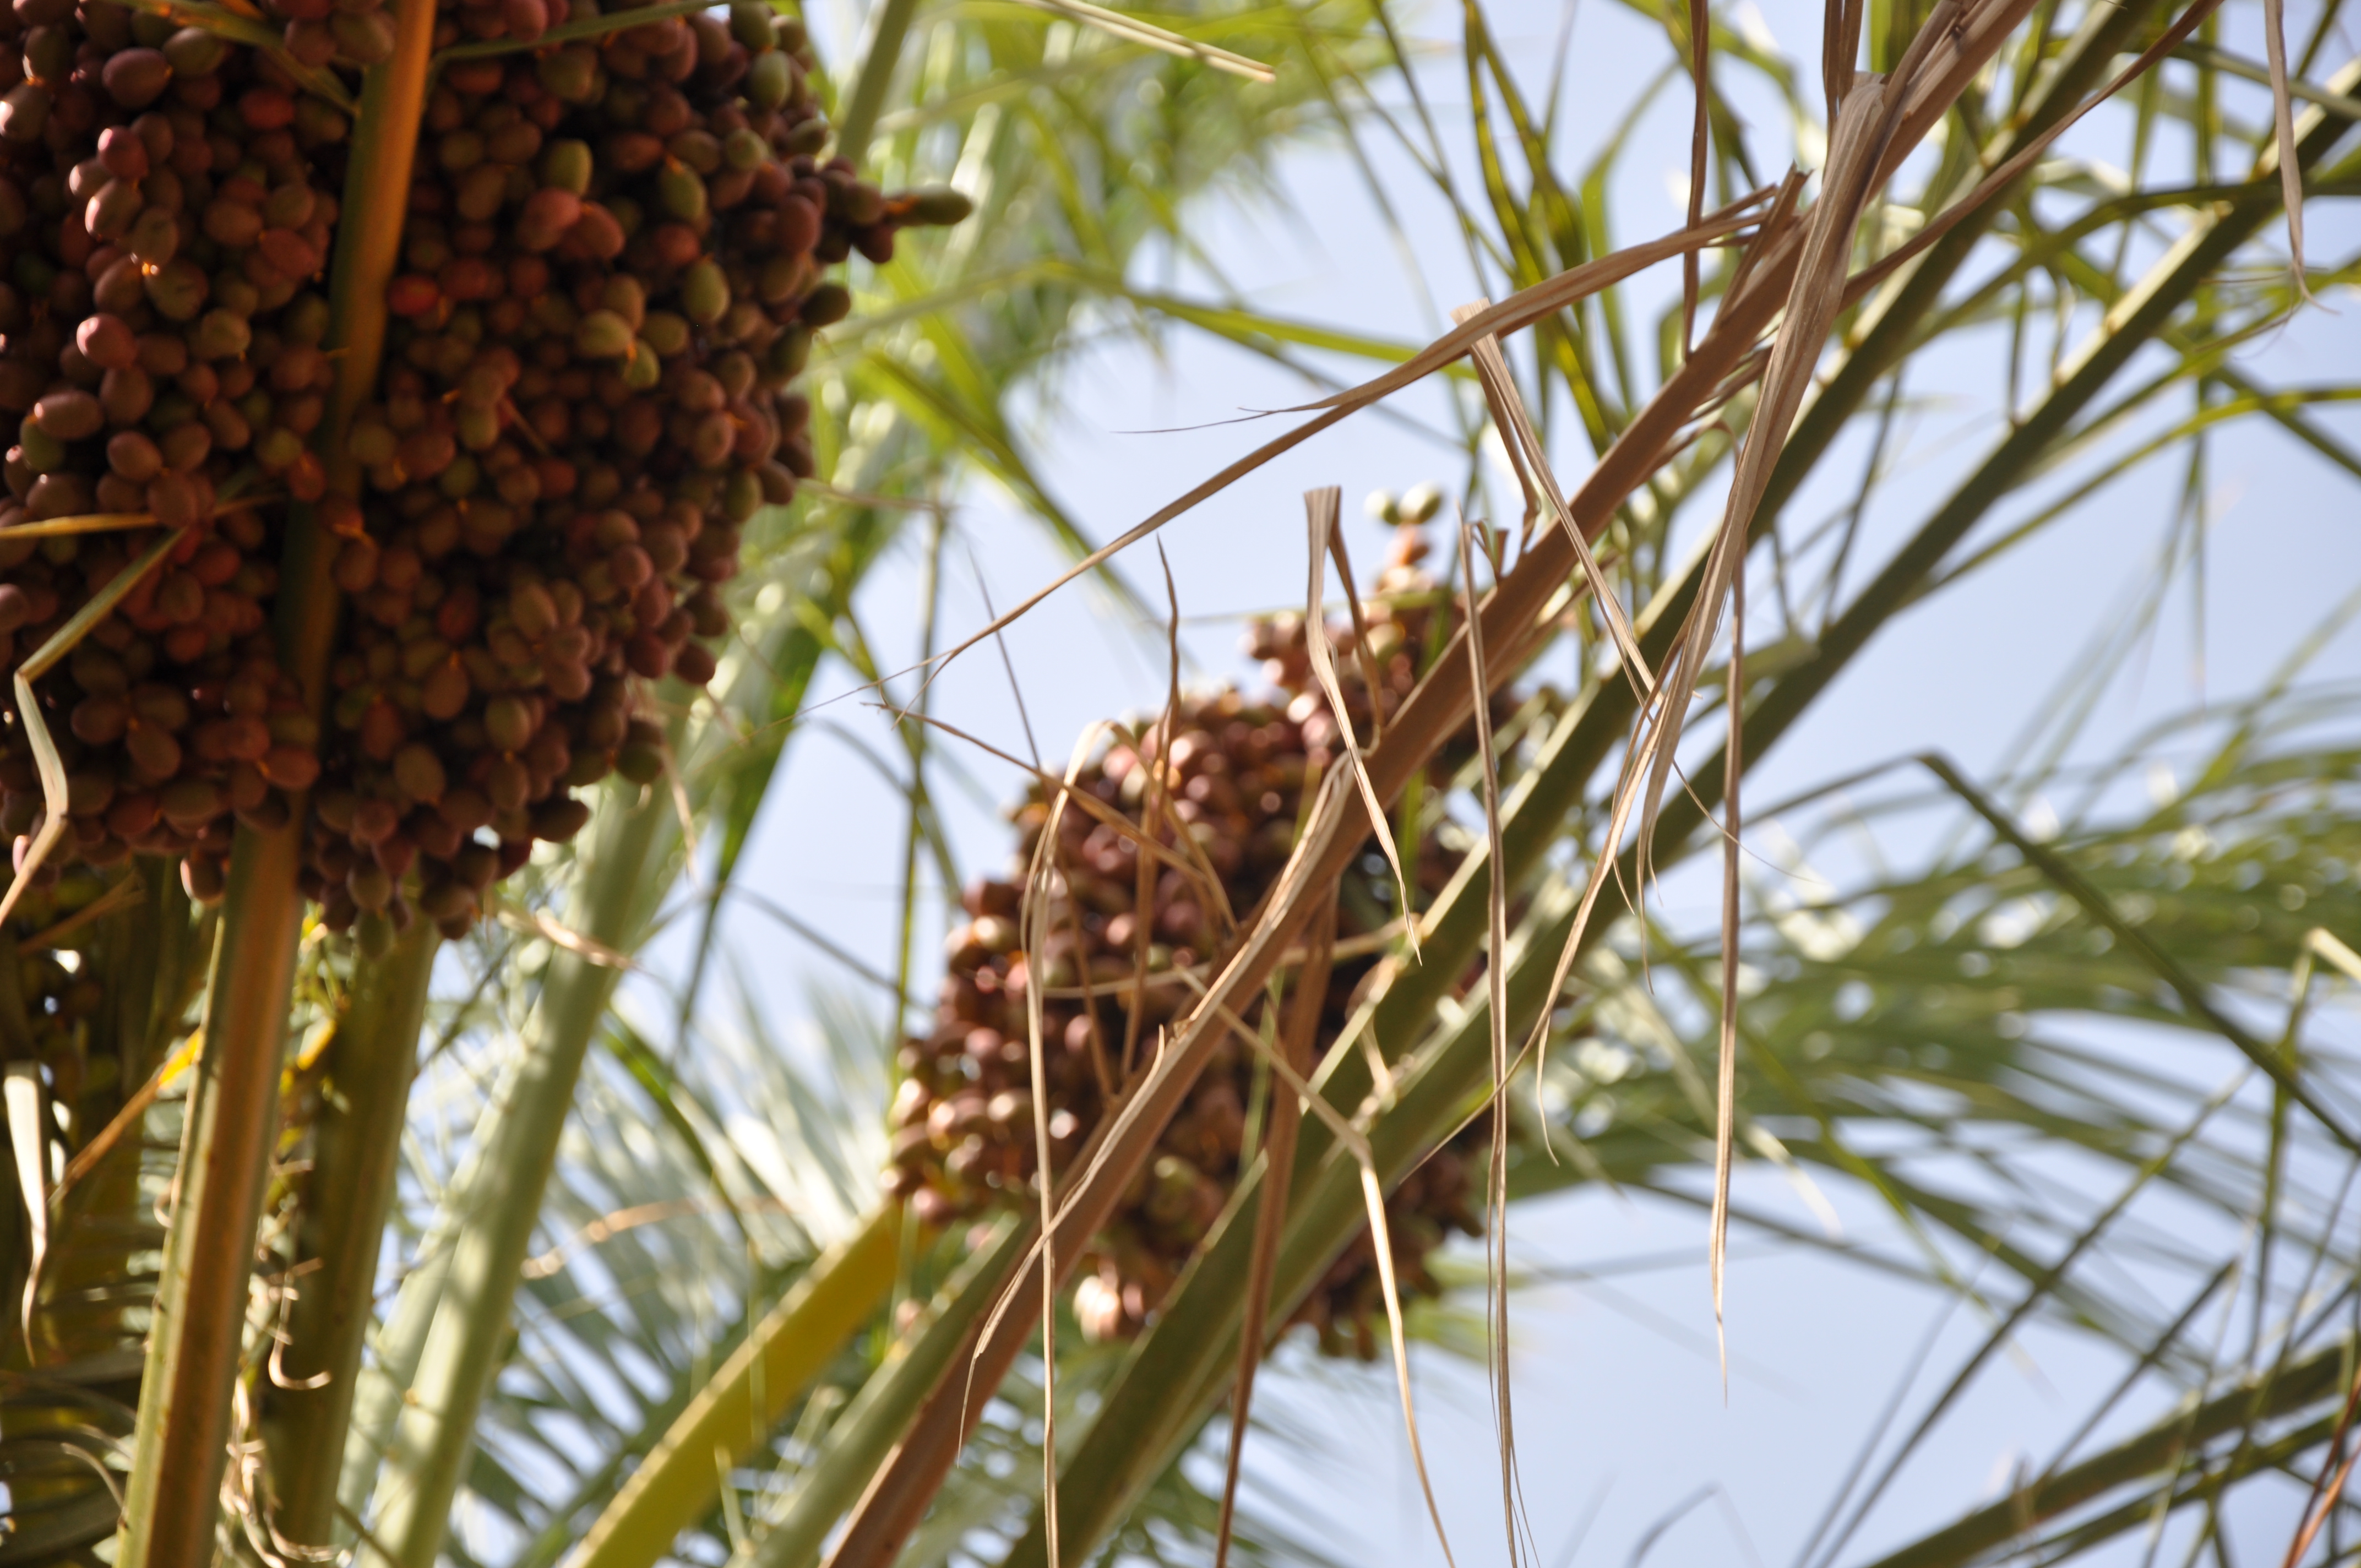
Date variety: bouisthami